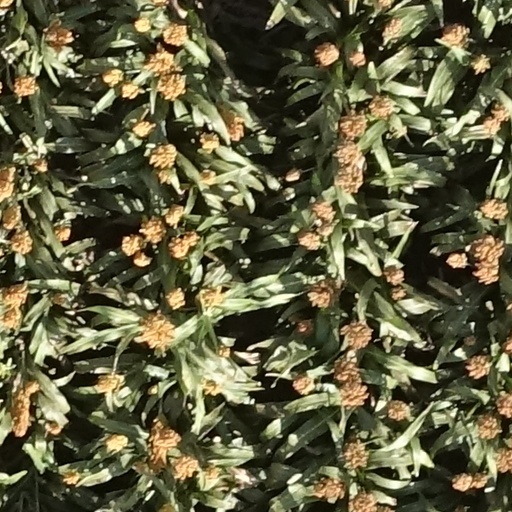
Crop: sorghum